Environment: real
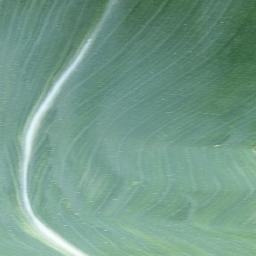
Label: healthy